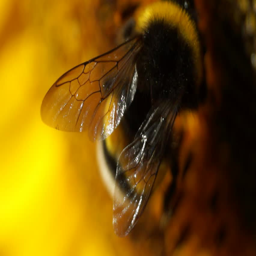
close - up of a bumblebee on a sunflower